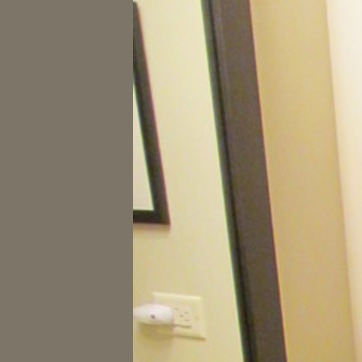
Material: mirror